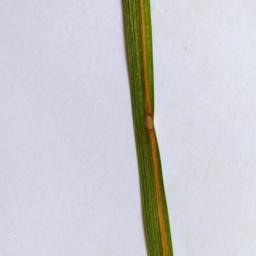
Label: Rice___Leaf_Blast